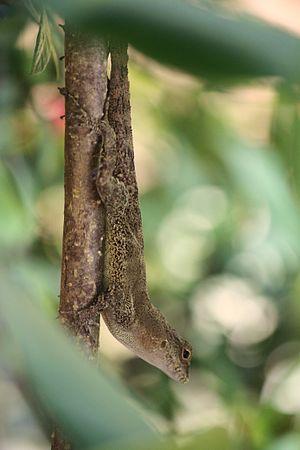
Anolis cristatellus est une espèce de sauriens de la famille des Dactyloidae.